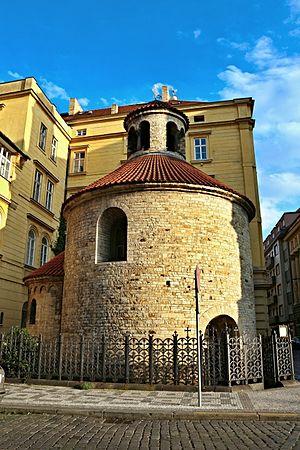
La rotonde Sainte-Croix ou rotonde de la Sainte-Croix retrouvée, traditionnellement appelée aussi église de la Sainte-Croix Mineure pour la distinguer de l'église de la Sainte-Croix Supérieure dans le défunt monastère de Cyriate, est une rotonde romane située dans la Vieille Ville de Prague. Son origine remonte à 1125. Elle est l'une des trois rotondes romanes subsistant à Prague, et à ce titre est inscrite au titre des monuments culturels de la République tchèque.